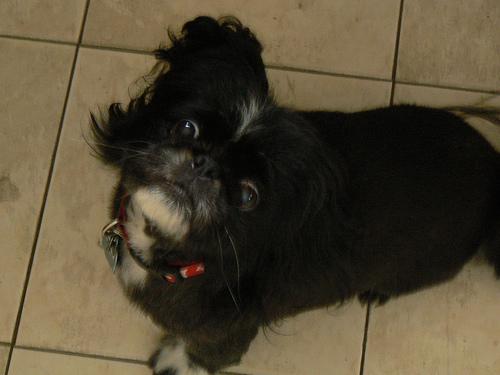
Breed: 480-n000125-Pekinese